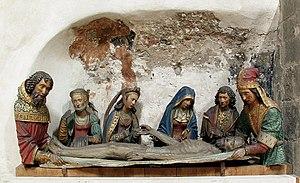
L'église Saint-Martin, en allemand Groß St. Martin est une des douze églises romanes qui subsistent à Cologne et dont la sauvegarde est appuyée par l’association Förderverein Romanische Kirchen Köln. Elle se dresse au-dedans du périmètre de la vieille ville, quoiqu’elle se trouve aujourd’hui étroitement enserrée de maisons d’habitation et de commerce datant principalement des années 1970 et 80. Cette basilique à trois vaisseaux, au chevet en forme de trèfle, et au massif clocher de croisée doté de quatre clochetons d’angle, est parmi les monuments emblématiques les plus marquants de la ville de Cologne, contribuant à façonner la silhouette de la cité le long de la rive gauche du Rhin.